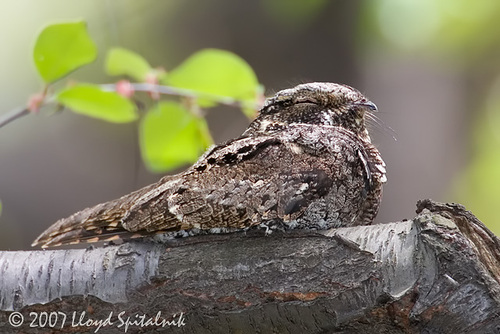
this is a brown and white spotted bird with a small beak.
the brown and white wings, the bill is short and pointed, and the head is small compared to the body.
a small charcoal colored bird with a large body and stumpy head.
this bird is brown in color with a very small curved beak, and brown eye rings.
this bird is brown with white spots and has a long, pointy beak.
the brown and white molted bird has a very short bill and long rectrices.
a bird with a black bill, brown breast and brown and black secondaries.
this bird is brown with white and has a very short beak.
this bird has a multi shaded brown body and a small bill
this bird looks very similar to the bark of a tree with a brown scaly looking body with white peaks and no other identifying features that make it easy to camouflage.
Species: Whip Poor Will